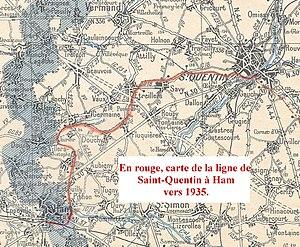
Carte de la ligne de Saint-Quentin à Ham
La ligne de Saint-Quentin à Ham était une ligne ferroviaire secondaire longue de 28 kilomètres, à voie unique et écartement standard, permettant de relier la grande artère de Paris à Bruxelles qui passe en gare de Saint-Quentin, dans l'Aisne, avec la ligne d'Amiens à Laon qui passe en gare de Ham dans la Somme.